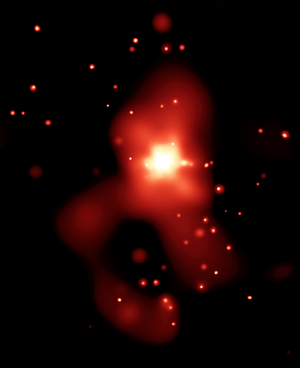
NGC 4261 est une galaxie elliptique située dans la constellation de la Vierge à environ 101 millions d'années-lumière de la Voie lactée. Elle a été découverte par l'astronome germano-britannique William Herschel en 1784.